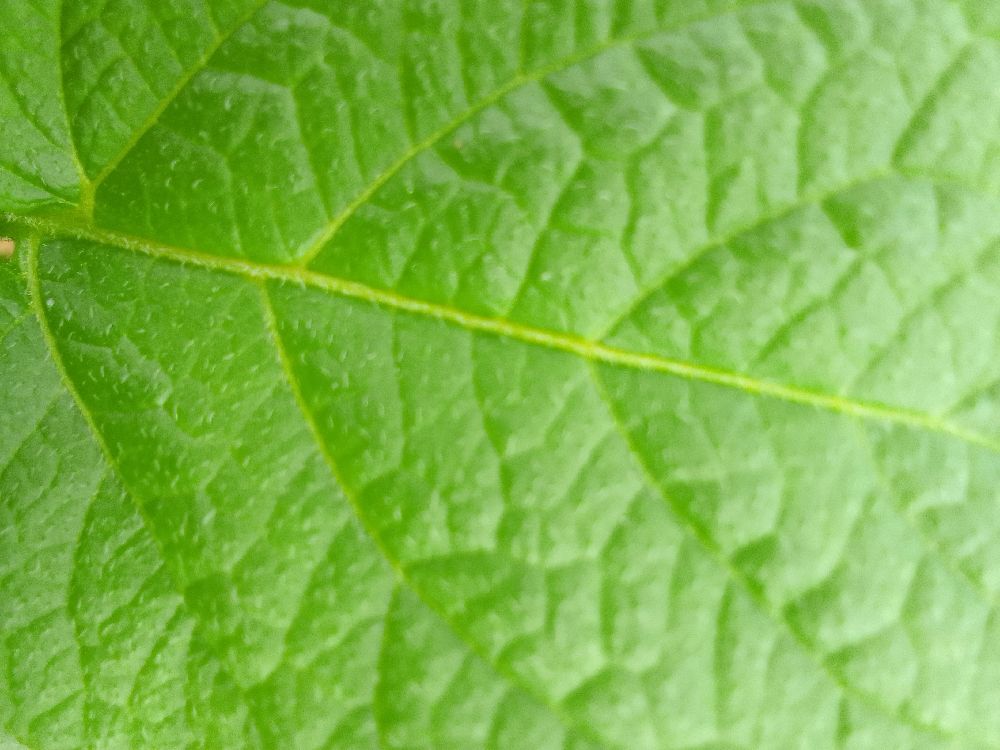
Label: Healthy